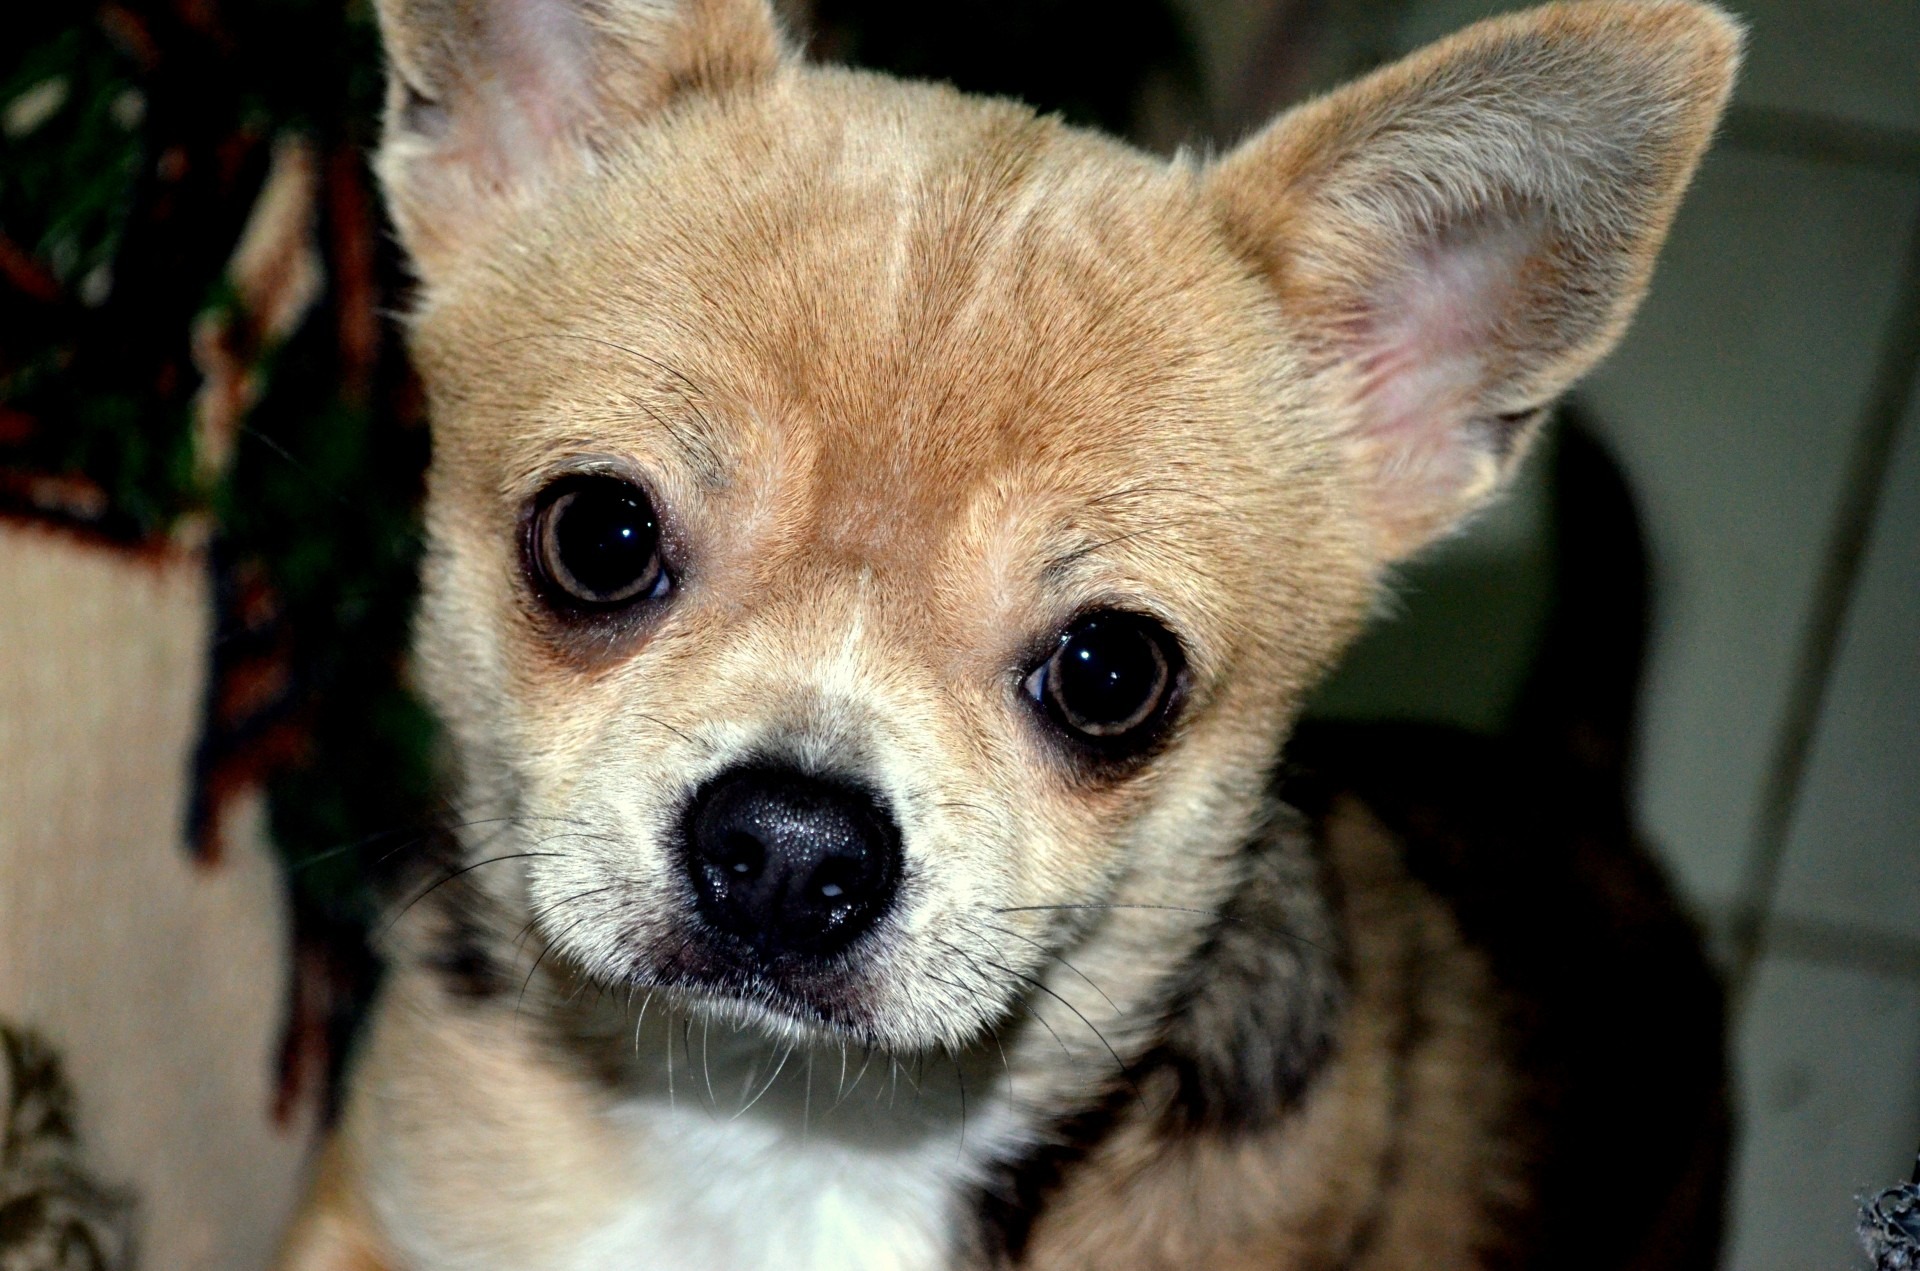
puppy, dog, canine, pet, portrait, mammal, animals, vertebrate, chihuahua, dog breed, breed, dog like mammal, dog breed group